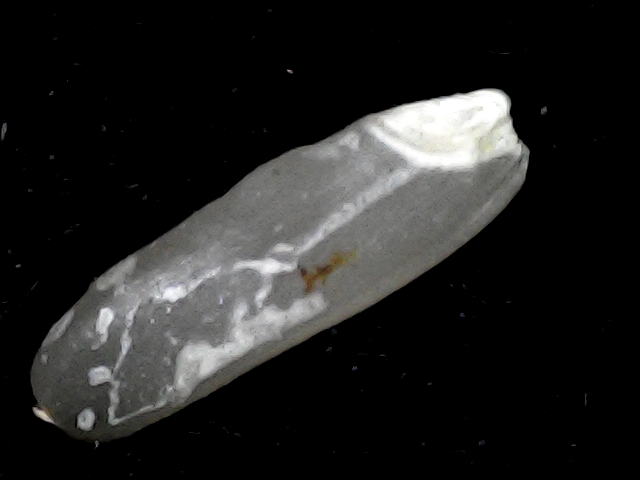
Rice variety: BD87